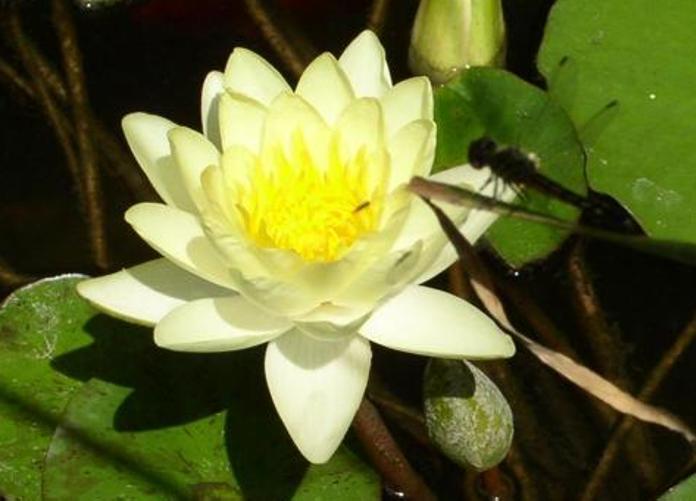
Label: water lily